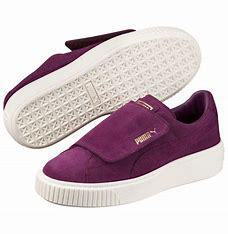
Brand: Puma
Model: Suede Platform